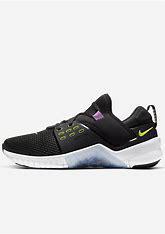
Brand: Nike
Model: Free X Metcon 2